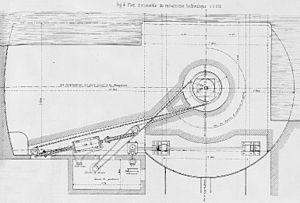
Nouveau pont métallique du canal de l'Ourcq à Paris (Villette) - manœuvre par pression hydraulique
Le pont levant de la rue de Crimée est un pont levant situé à l'intersection du bassin de la Villette et du canal de l'Ourcq, dans le 19ᵉ arrondissement de Paris. Il permet à la rue de Crimée de traverser le canal, et relie le quai de l'Oise, sur le côté nord-ouest du canal, au quai de la Marne, sur le côté sud-est du canal.